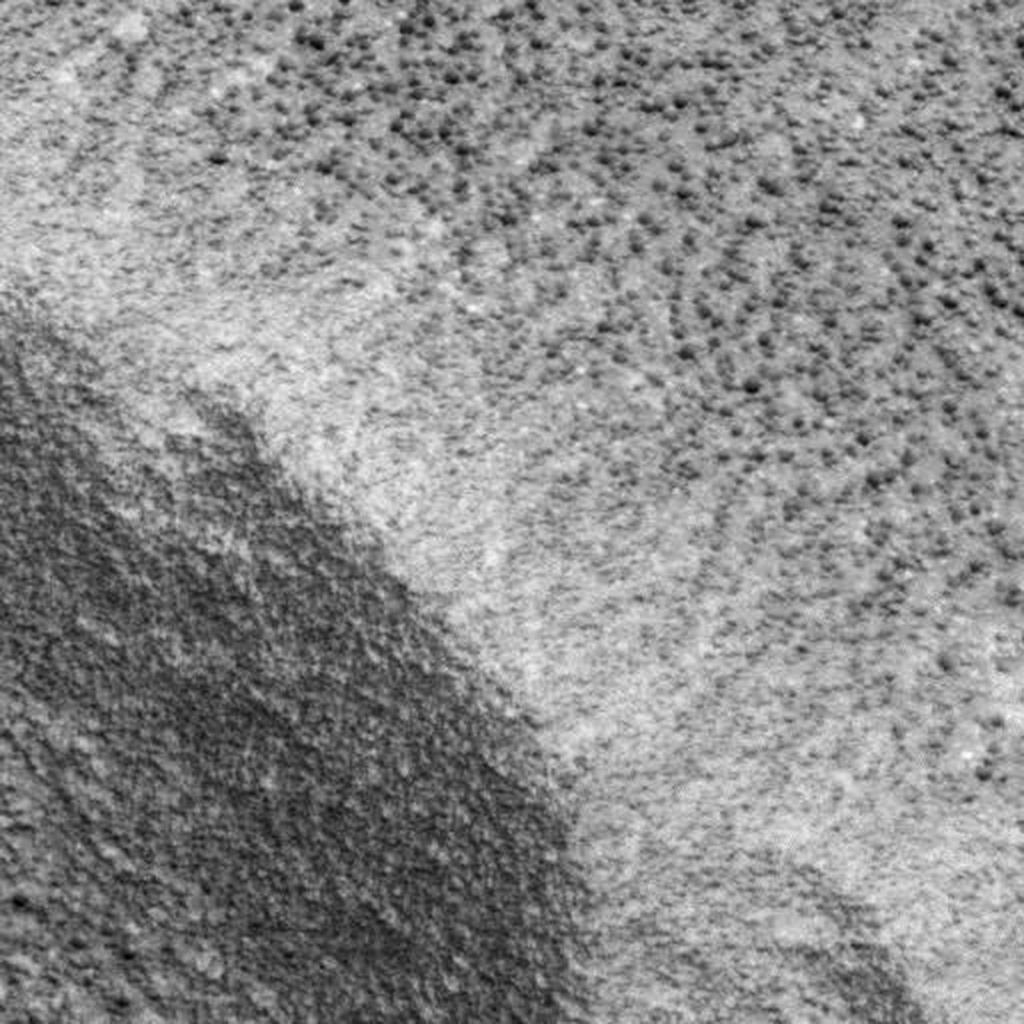
Surface features visible: Dunes/Ripples, Soil, Spherules, Nearby Surface